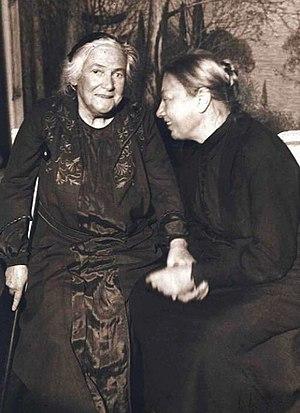
Clara Zetkin [ˈklaːʀa ˈt͡sɛtkiːn], née Clara Eißner [ˈaɪsnɐ] le 5 juillet 1857 à Wiederau, en royaume de Saxe, et morte à Arkhangelskoïe, près de Moscou, le 20 juin 1933, est une enseignante, journaliste et femme politique marxiste allemande, figure historique du féminisme, plus précisément du féminisme socialiste.